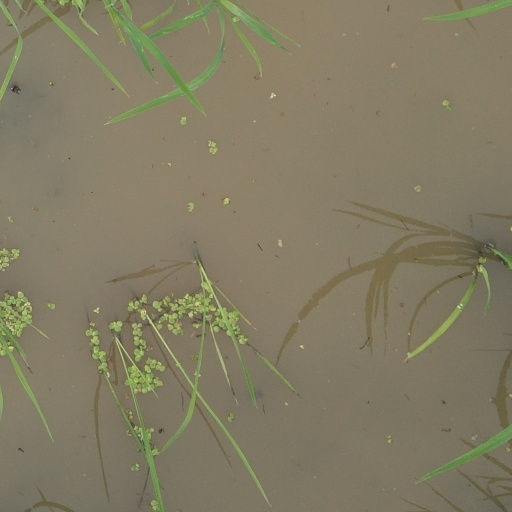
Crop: rice